Malachite Room of the Winter Palace

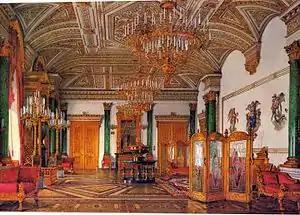
The Malachite Room, the Winter Palace, St Petersburg, by Konstantin Ukhtomsky (1865)

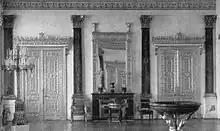
The Malachite Room, photographed c. 1900

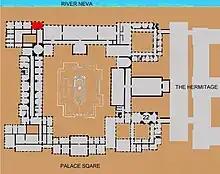
Location of the Malachite Room within the Winter Palace

The Malachite Room of the Winter Palace, St Petersburg, was designed in the late 1830s by the architect Alexander Briullov for use as a formal reception room for the Empress Alexandra Fyodorovna, wife of Nicholas I. It replaced the Jasper Room, which was destroyed in the fire of 1837.